Punk rock

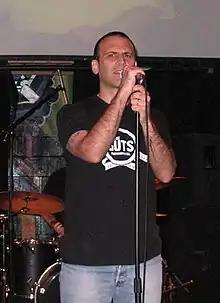
Ben Weasel of pop-punk band Screeching Weasel

Anarcho-punk developed alongside the Oi! and American hardcore movements. Inspired by Crass, its Dial House commune, and its independent Crass Records label, a scene developed around British bands such as Subhumans, Flux of Pink Indians, Conflict, Poison Girls, and the Apostles that was as concerned with anarchist and DIY principles as it was with music. Several Crass members were of an older generation of artist and cultural provocateur and thus linked their version of punk directly back to the 1960s counterculture and early 1970s avant-gardism. The acts featured ranting vocals, discordant instrumental sounds, seemingly primitive production values, and lyrics filled with political and social content, often addressing issues such as class inequalities and military violence. Anarcho-punk disdained the older punk scene from which theirs had evolved. In historian Tim Gosling's description, they saw "safety pins and Mohicans as little more than ineffectual fashion posturing stimulated by the mainstream media and industry. [...] Whereas the Sex Pistols would proudly display bad manners and opportunism in their dealings with 'the establishment,' the anarcho-punks kept clear of 'the establishment' altogether".